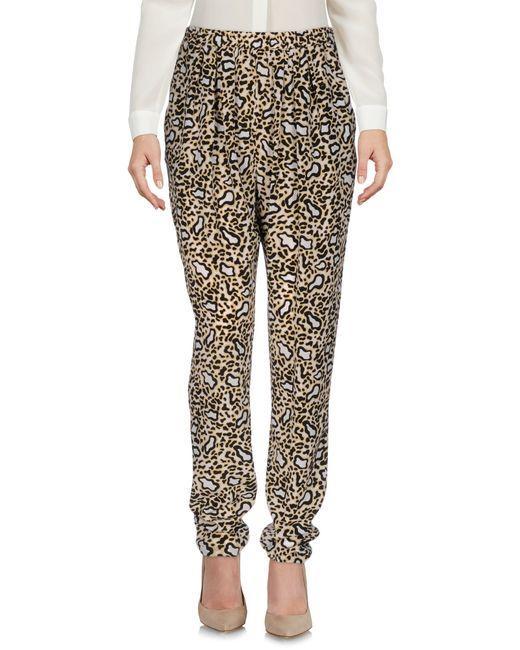
Gerade geschnittene Hose mit Leopardenmuster in Gold